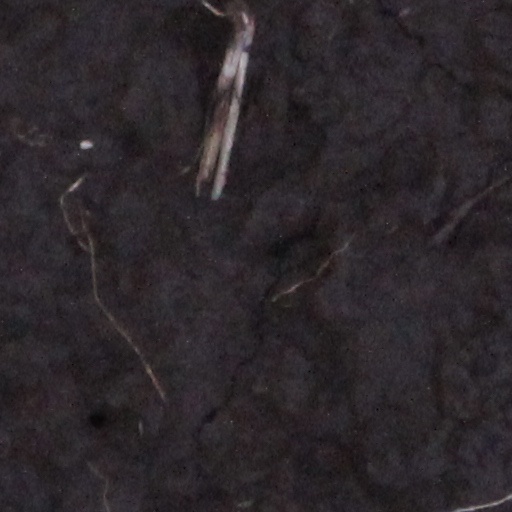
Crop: wheat